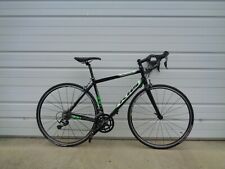
Vehicle type: Bikes